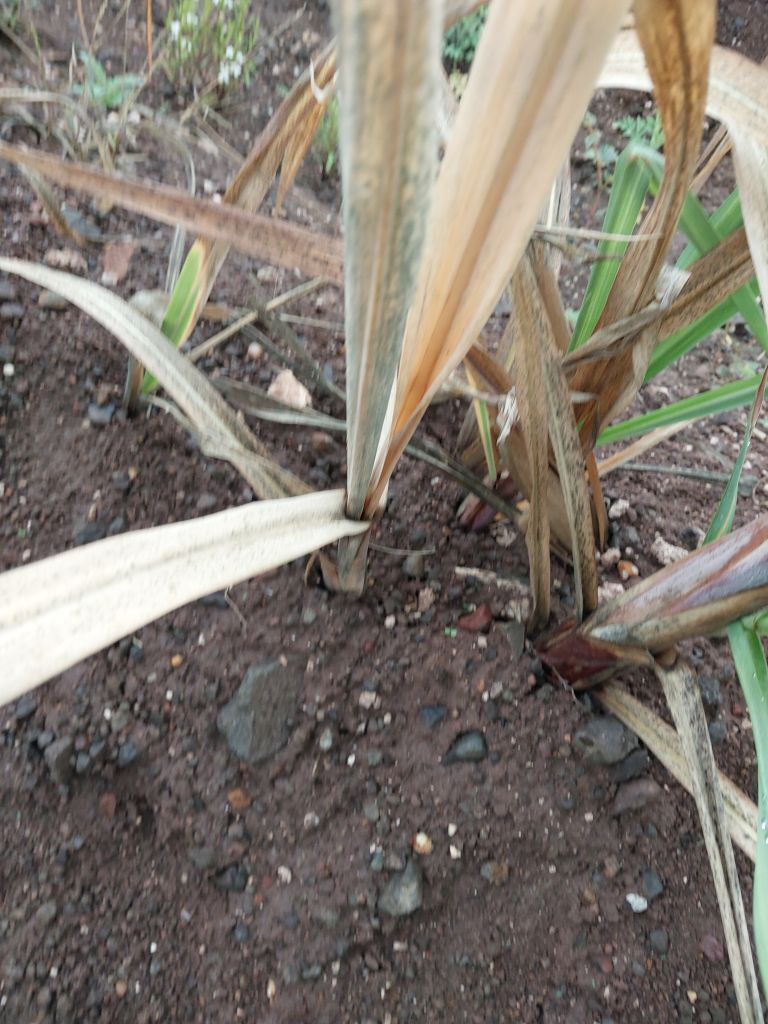
Label: Sett Rot